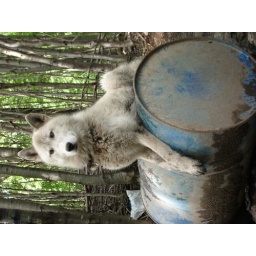
on the way to laguna esmerelda, near ushuaia, these sled dogs train for the winter.